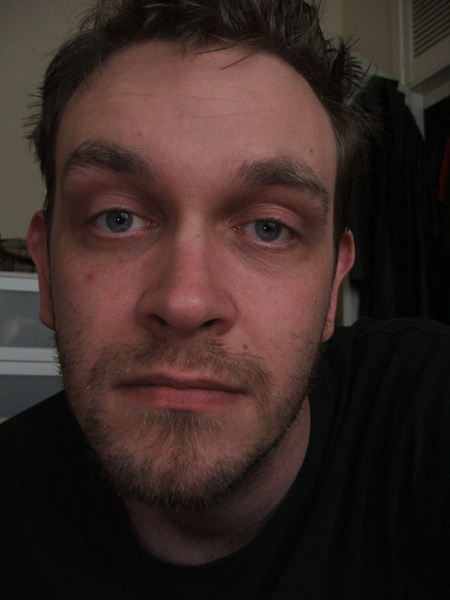
Label: Colored